Hardstand

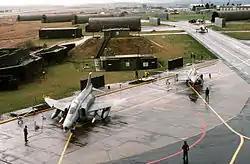
An F-4 Phantom and an F-16 Fighting Falcon aircraft on an area of hardstand

A hardstand (also hard standing and hardstanding in British English) is a paved or hard-surfaced area on which vehicles, such as cars or aircraft, may be parked. The term may also be used informally to refer to an area of compacted hard surface such as macadam.